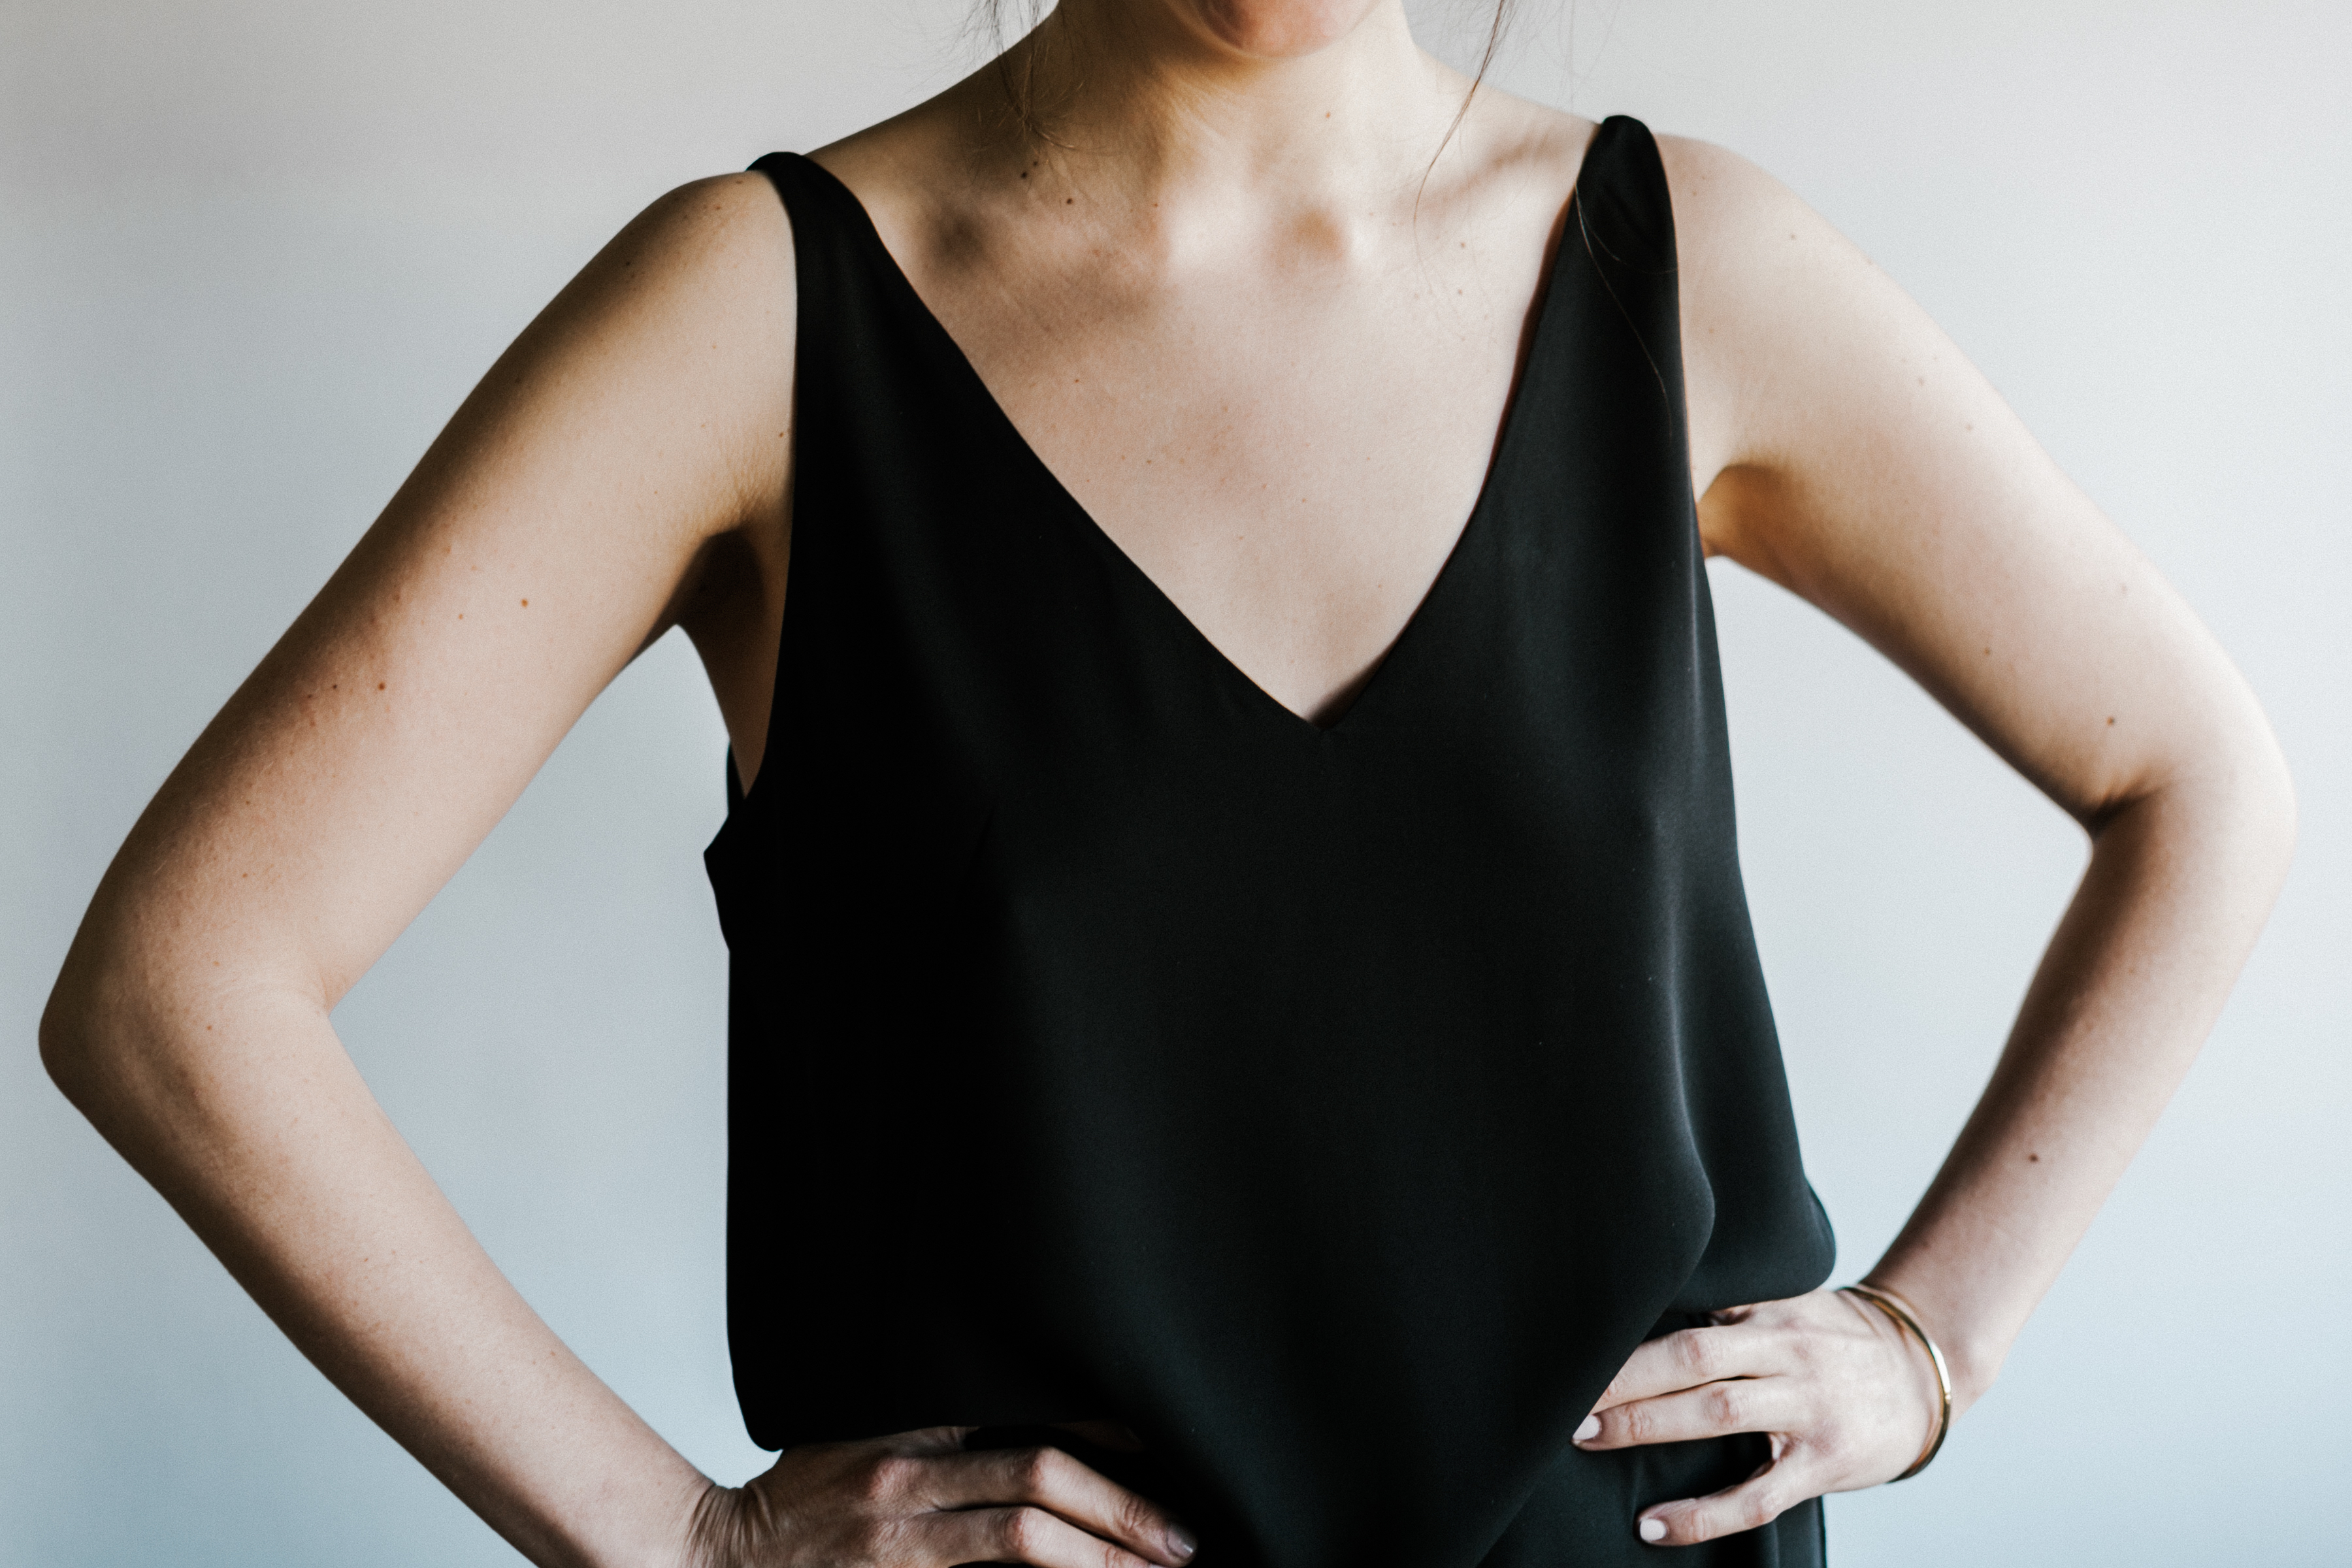
model, fashion, clothing, black, hairstyle, human body, textile, dress, neck, sleeve, photo shoot, t shirt, sleeveless shirt